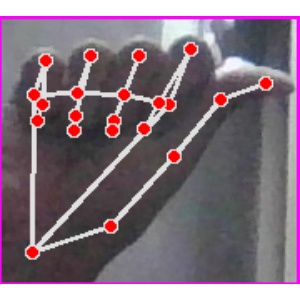
अक्षर: छ